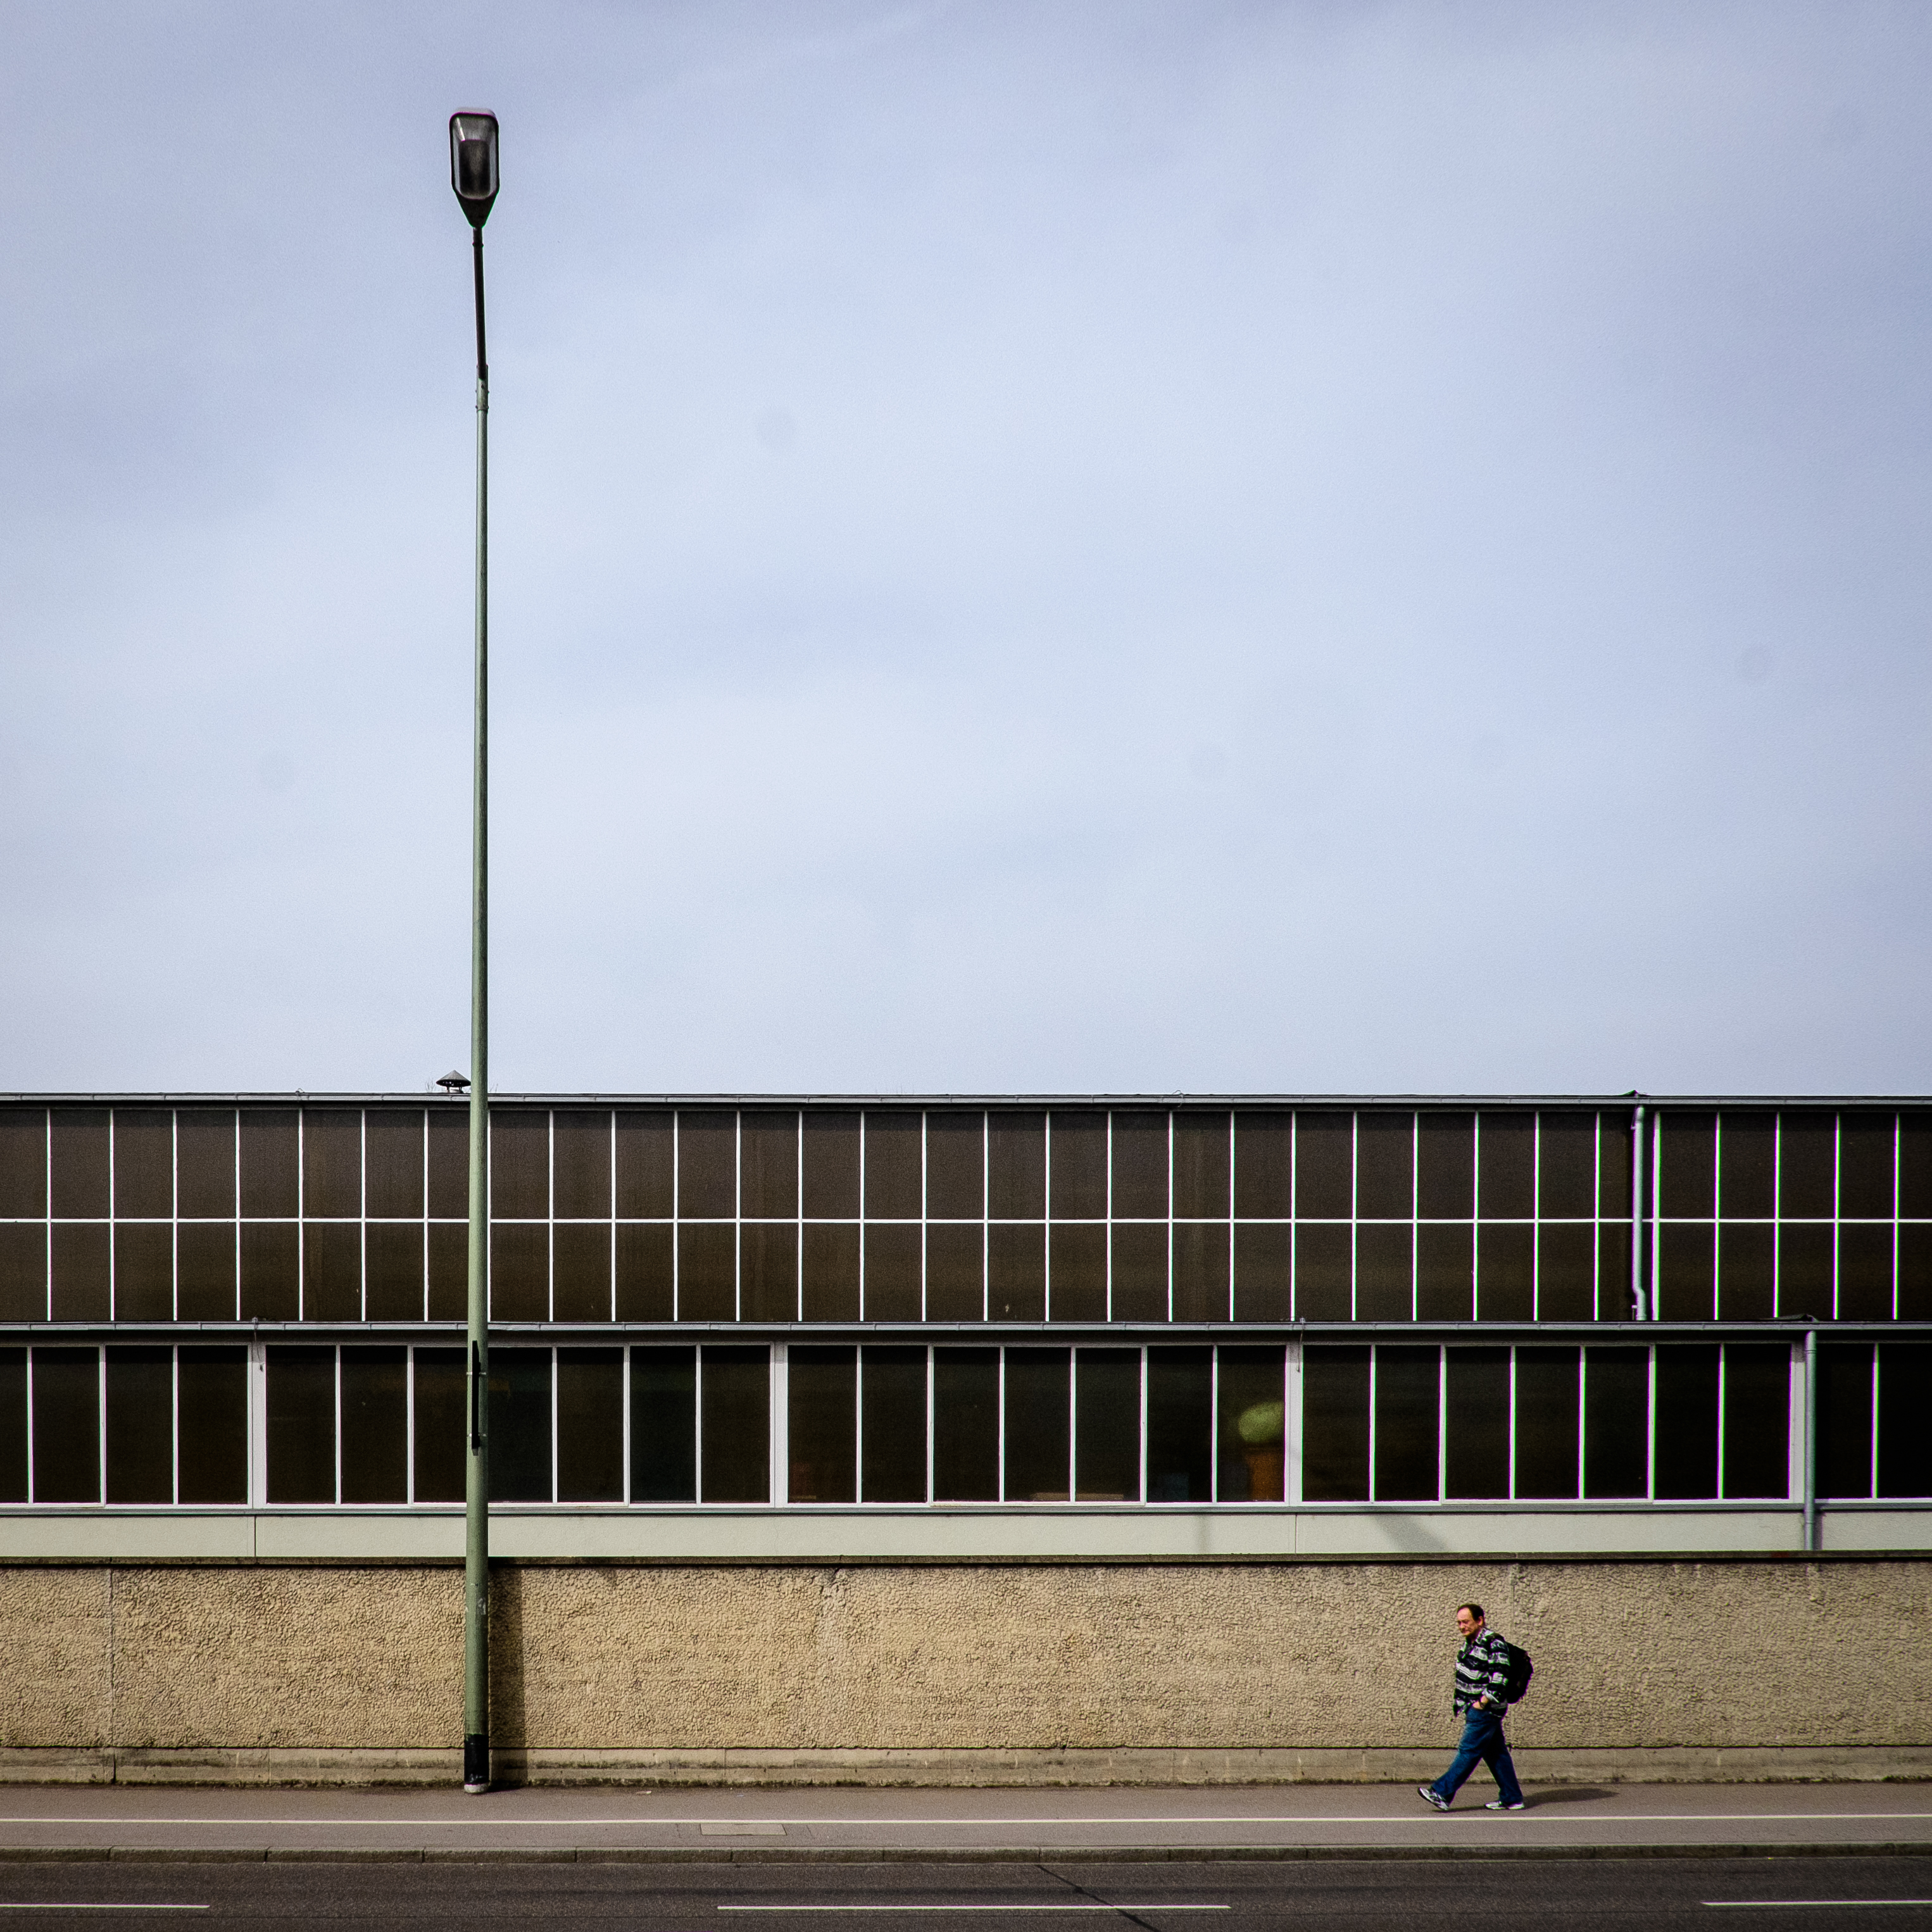
man, pedestrian, walking, light, architecture, structure, people, street, window, building, city, explore, transport, line, vehicle, color, facade, factory, street light, lamp, lighting, stadium, streetlight, streetphotography, flickr, project, candid, creativecommons, streetlamp, stadt, germany, deutschland, fenster, scene, bayern, bavaria, farbe, 11, citylandscape, urbanlandscape, shape, menschen, strase, unposed, ungestellt, strasenfotografie, architektur, fassade, scheibe, fabrik, passant, mann, 365, 366, augsburg, erwachsener, fujixt1, fujifilmxt1, project365, projekt, szene, adult, photoaday, pictureaday, project366, streettog, tog, zweisichtde, zweisichtig, flanieren, gehen, schlendern, spazieren, strolling, stadtlandschaft, architekturfotografie, laterne, geb ude, fusg nger, strasenlaterne, sport venue